Roshven

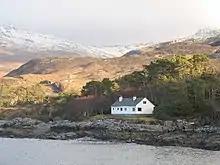
Grounds of what was the Roshven House, home to the Blackburns

Historically, the hamlet was named Irin. Ranald Macdonald, younger brother of Donald Macdonald 4th of Kinlochmoidart, was granted the tack of Irin from Clanranald in 1749. According to the 1841 census, the main house by the burn was occupied by a Mary Anderson, originally from Kinlochailort. In 1854, Jemima Blackburn, an artist, and her husband, Hugh Blackburn, professor of mathematics at the University of Glasgow, bought the Roshven Estate, from Doctor Donald Martin of the Beallach family. Blackburn was noted for capturing the area's scenery, flora and fauna in her nationally famous illustrations. She was particularly adept at painting birds and flowers.